Fast fashion

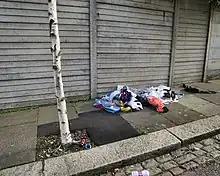
Discarded clothes in London, 2019

The origin story of H&M, another fast fashion giant, shares common threads with Zara. In 1946, Erling Persson, a Swedish entrepreneur, traveled to New York City, where he was greatly intrigued and impressed by the high-volume fashion production he witnessed. The following year, Persson established a womenswear store called Hennes & Mauritz (or H&M) in Västerås, Sweden. Between 1960 and 1979, the company rapidly expanded, with 42 stores across Europe, and began producing clothing for women, men, and children.